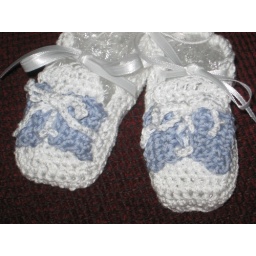
Baby boy shoes, come in preemie, zero and one. Can be ordered in light blue, med. blue and dark blue $20.00